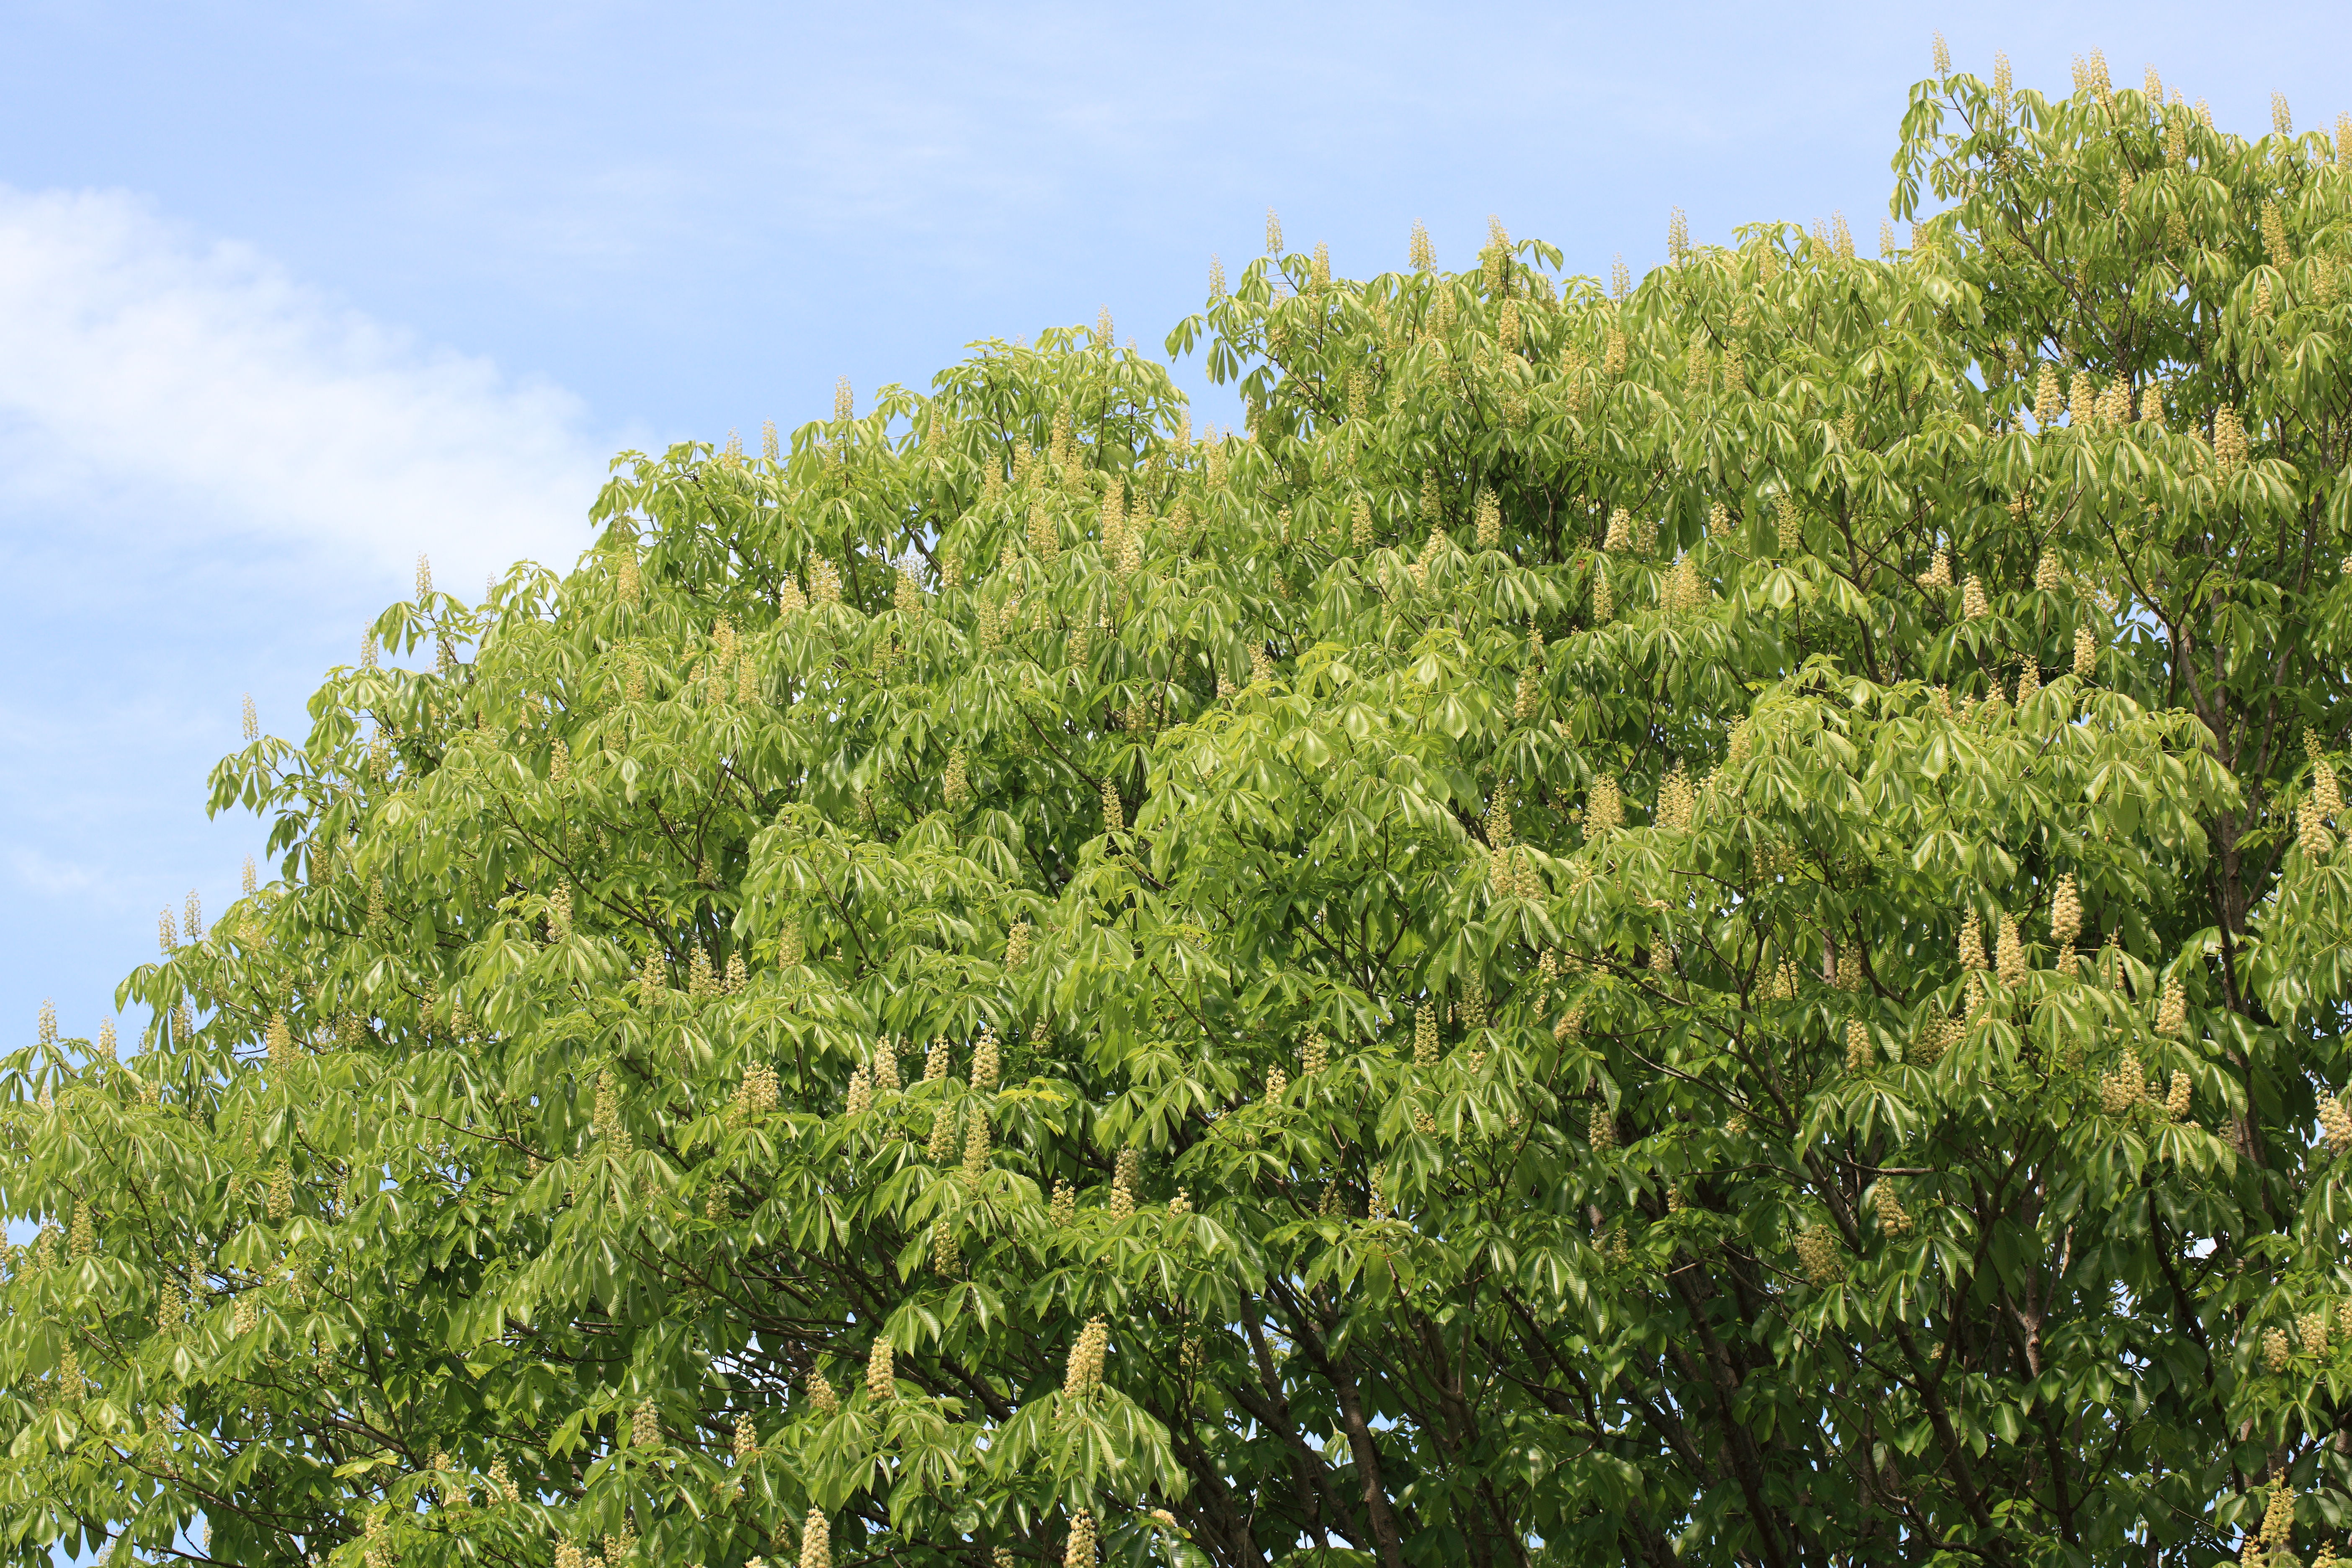
tree, plant, flower, high, produce, evergreen, garden, botanical, cool image, shrub, 5d, hires, i, markii, ecosystem, hi, res, resolution, ibaraki, naka, flowering plant, biome, woody plant, land plant